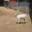
Label: deer